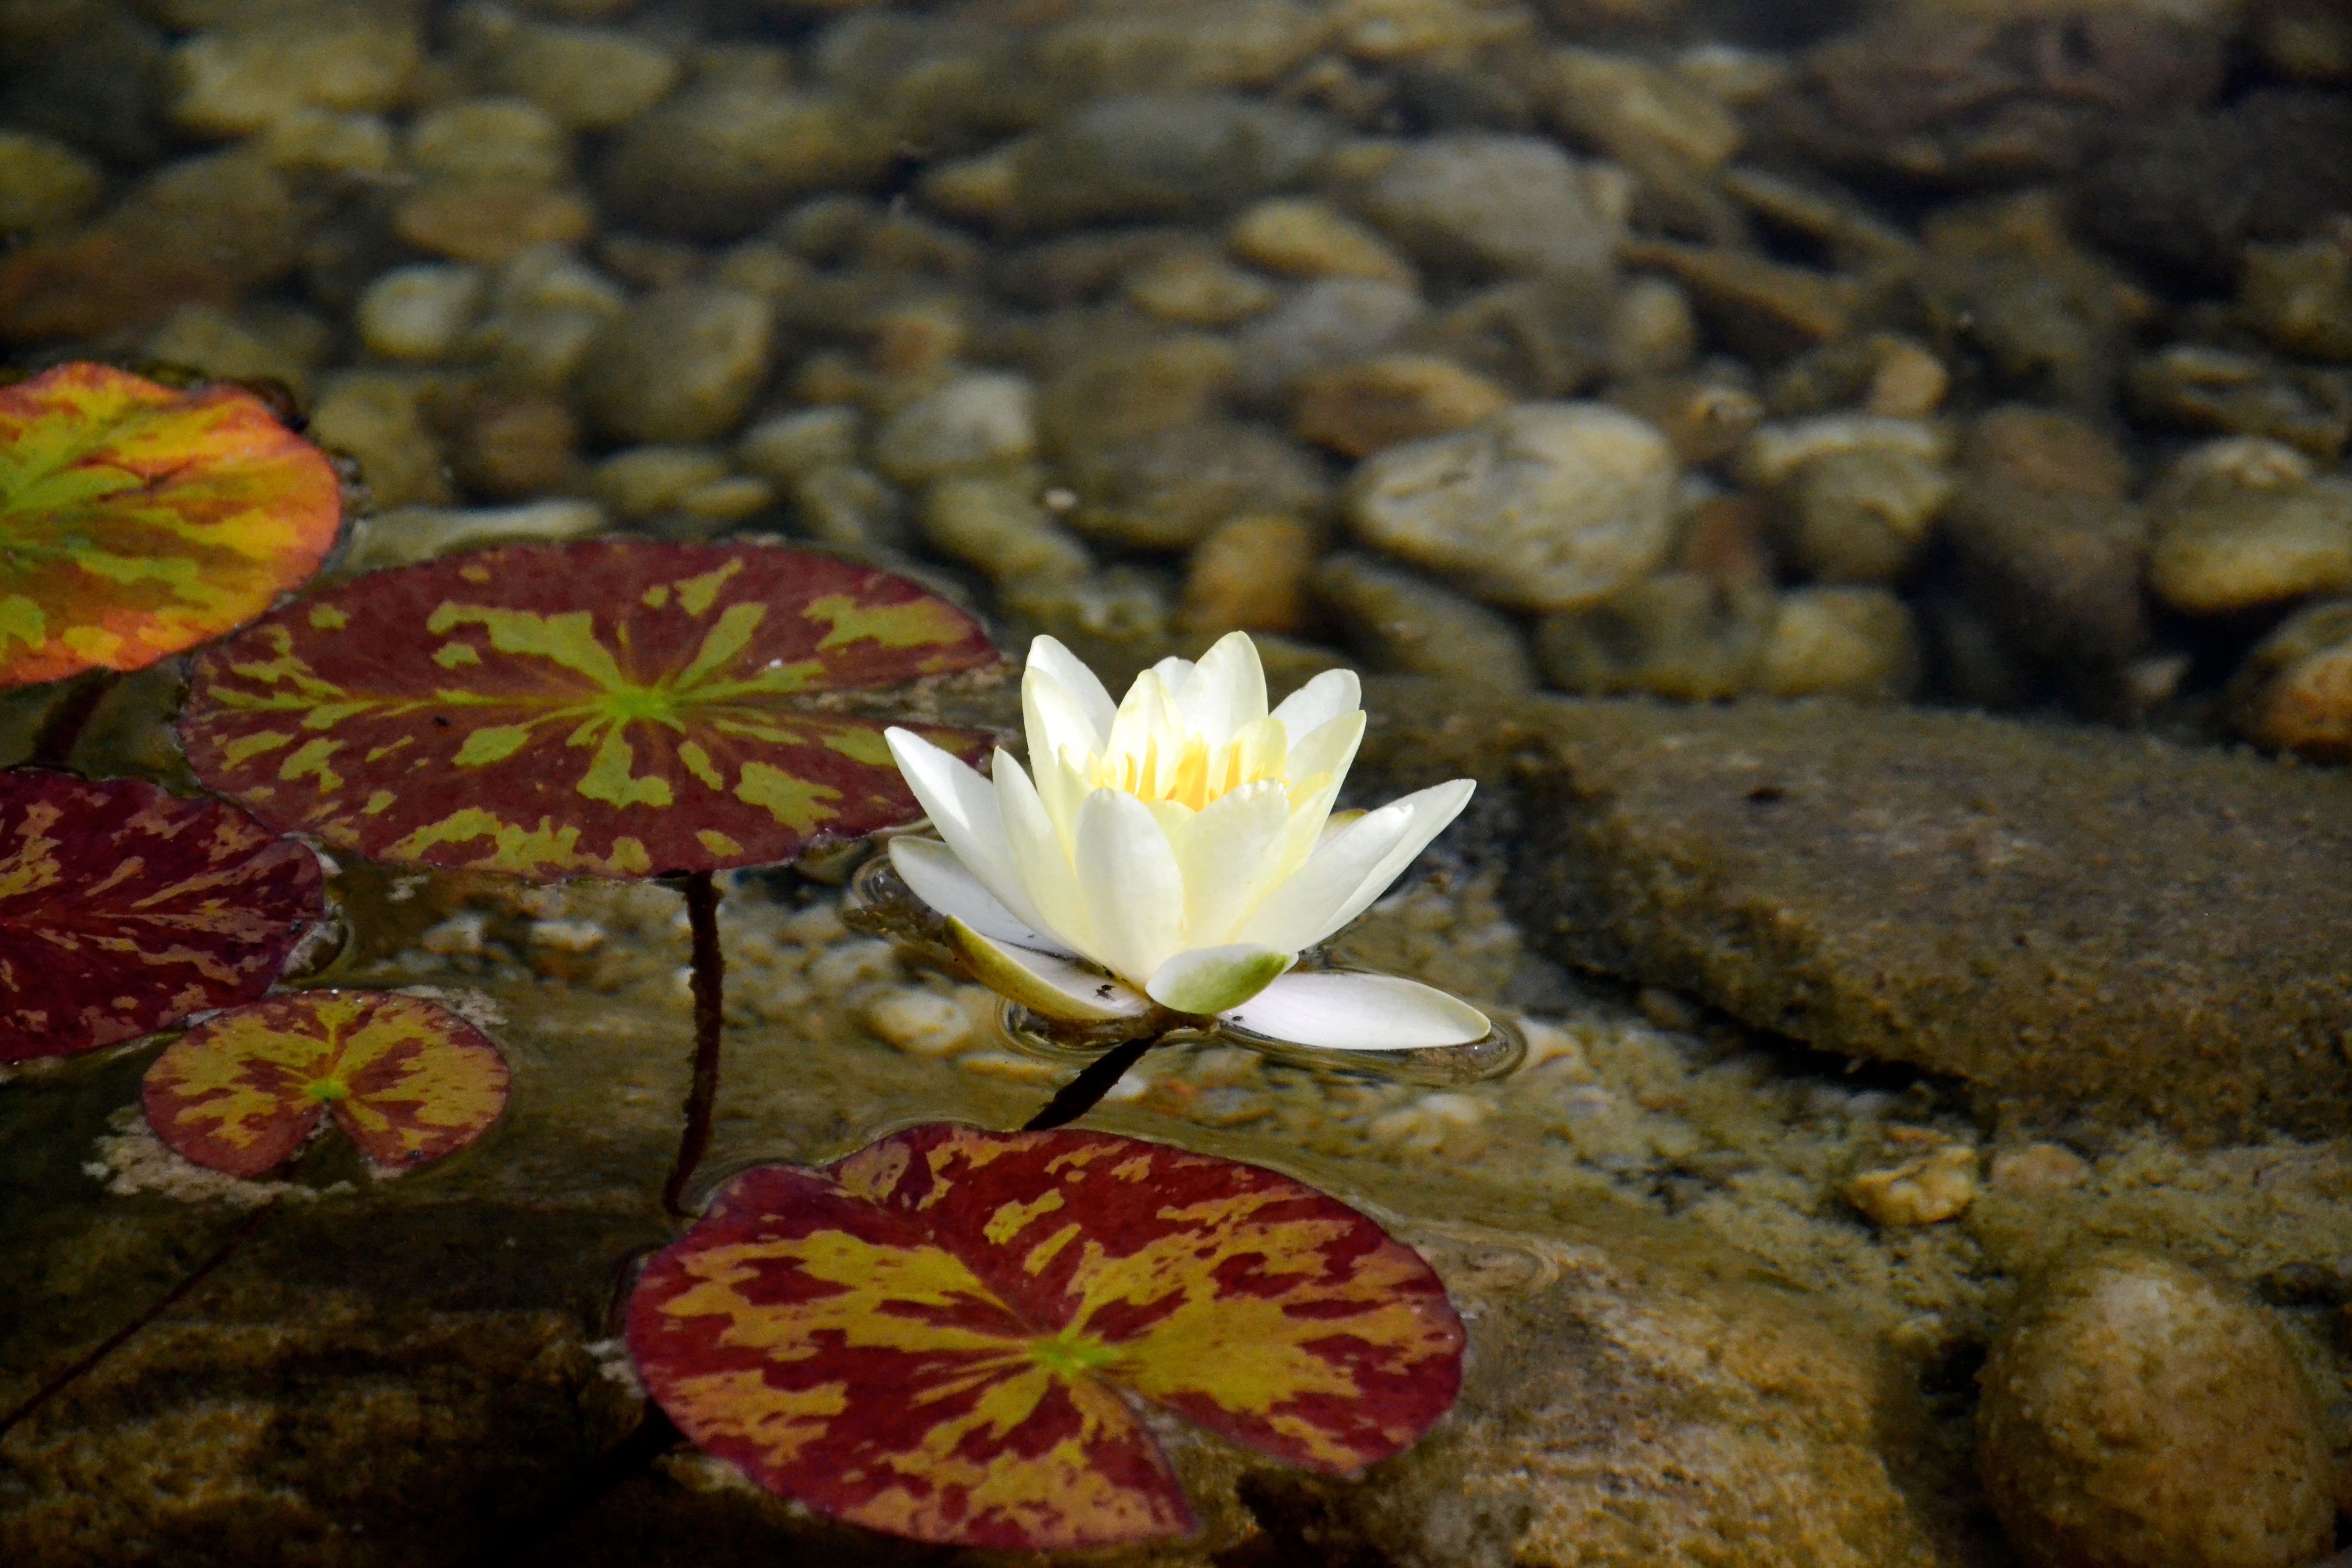
water, nature, rock, plant, white, leaf, flower, petal, bloom, pond, autumn, botany, yellow, flora, fauna, water lily, wildflower, aquatic plants, macro photography, lake rose, flowering plant, silent waters, land plant